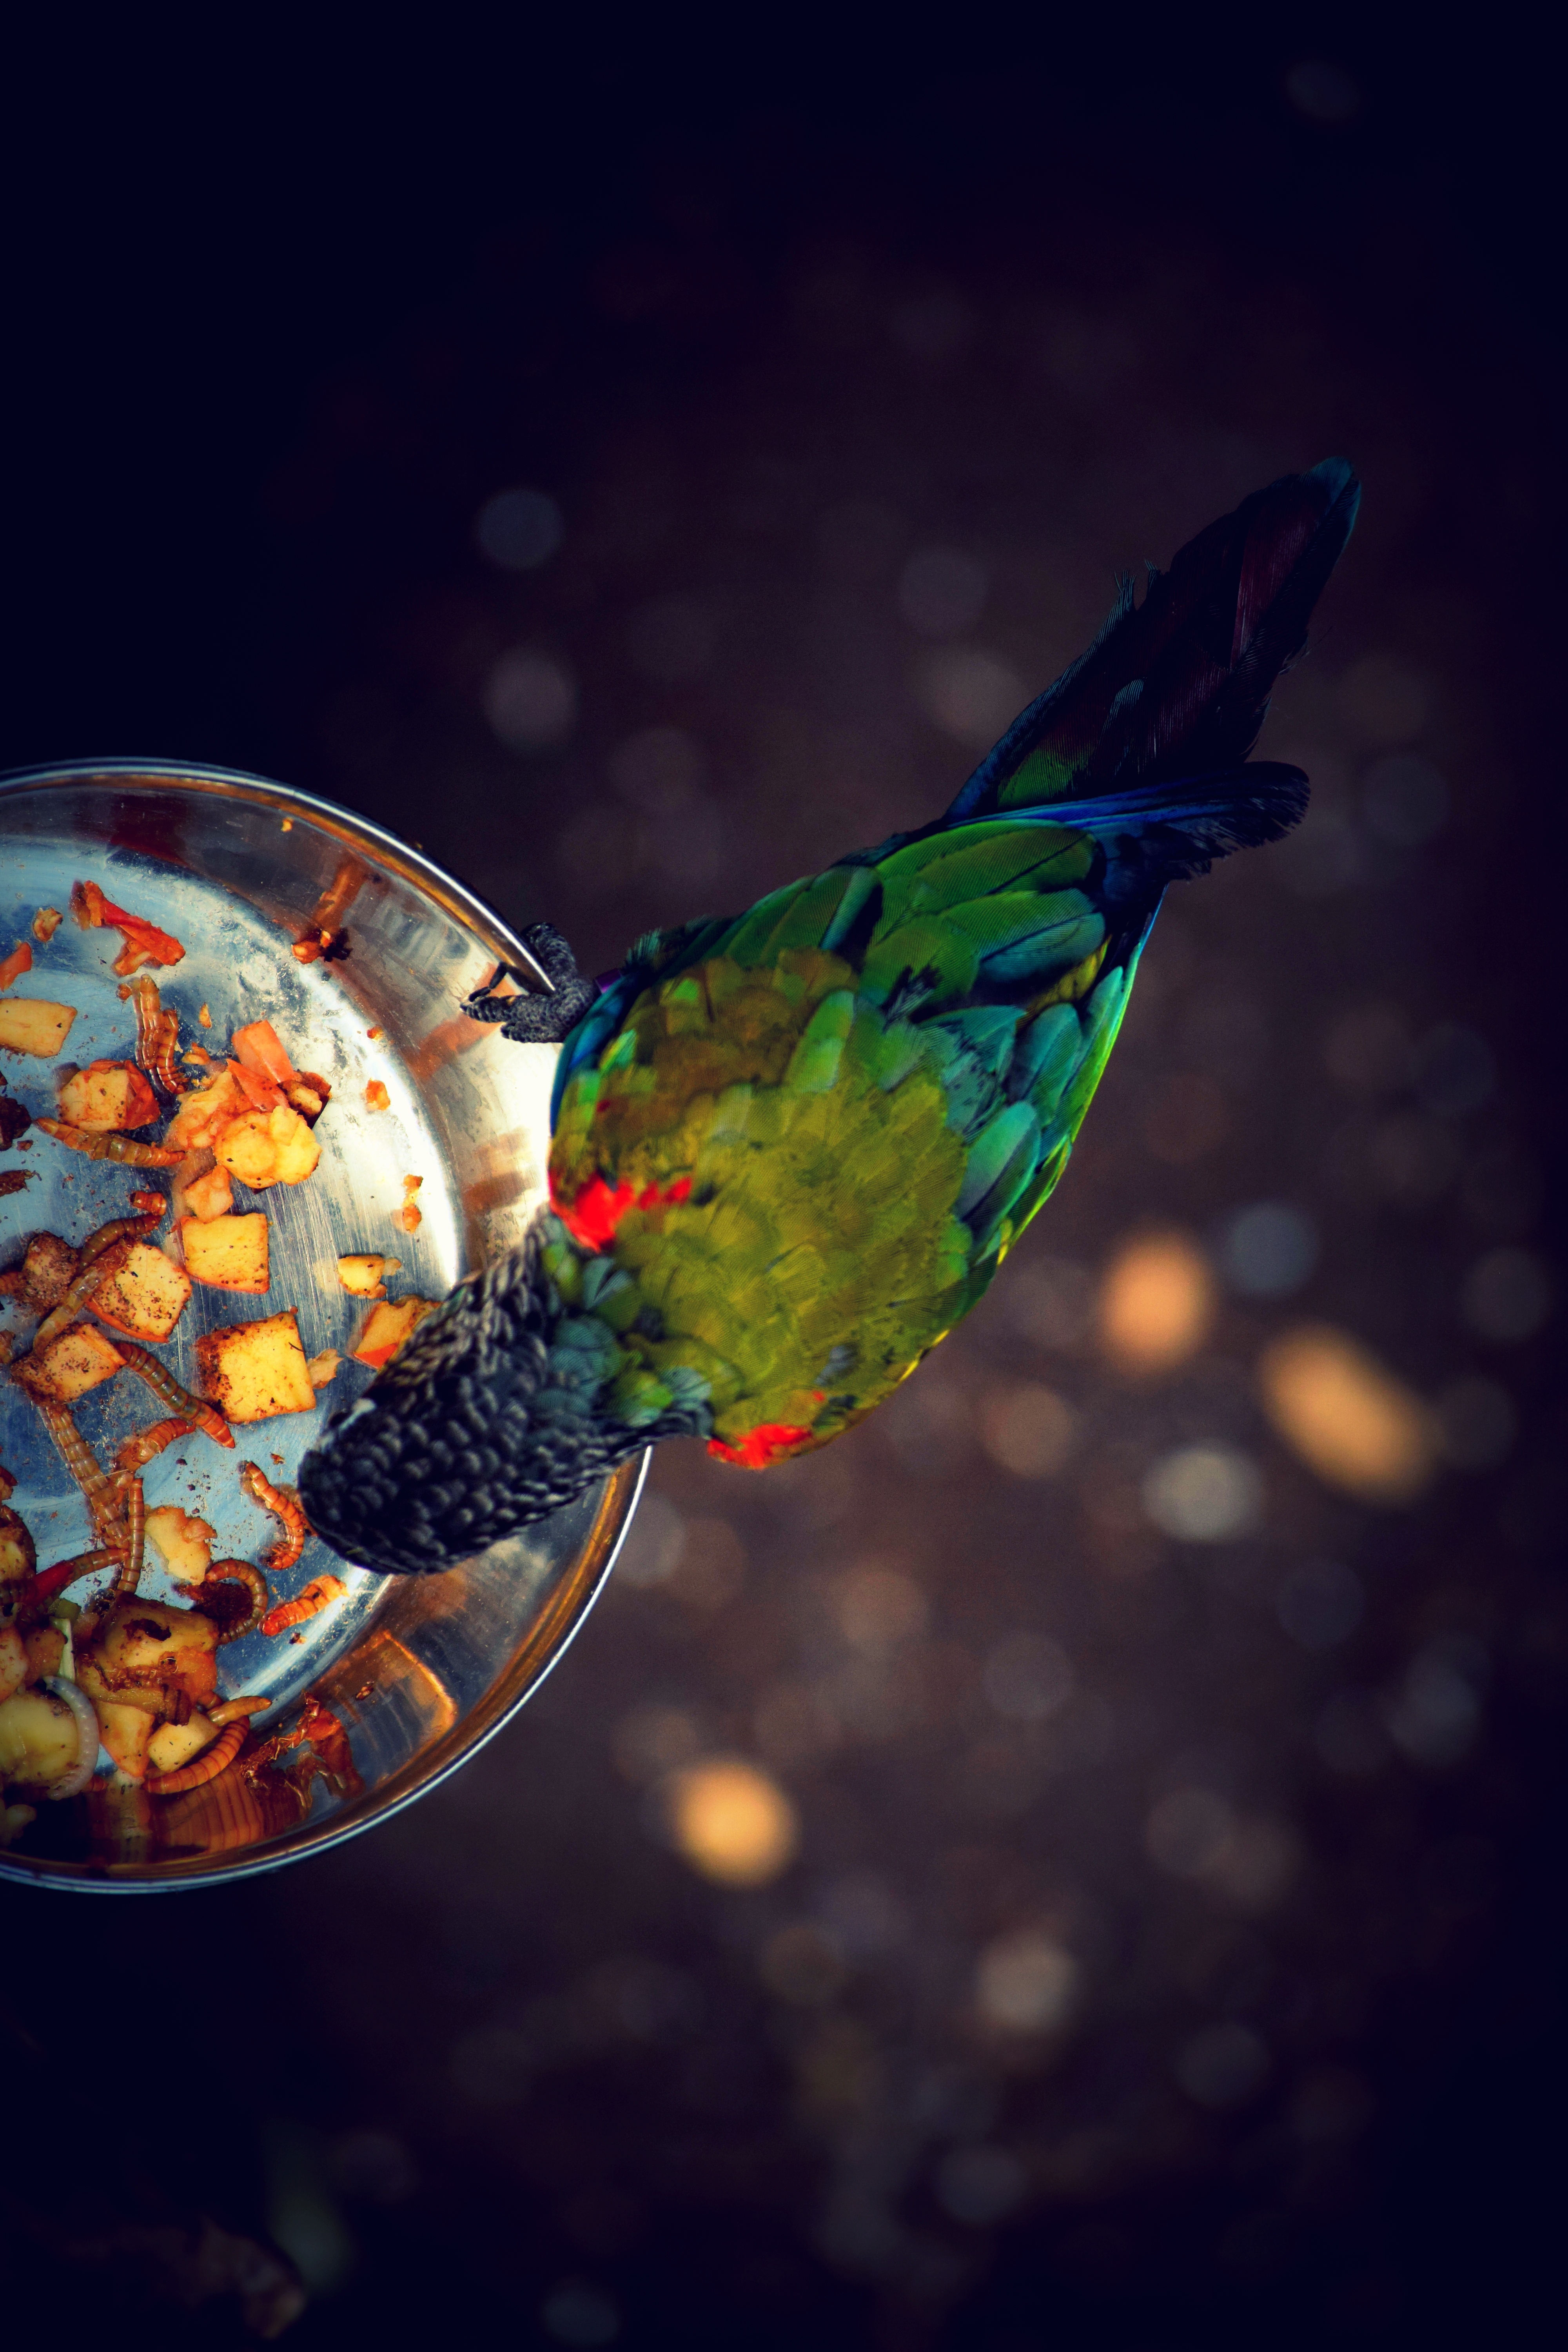
bird, light, food, reflection, color, blue, parrot, macro photography, computer wallpaper